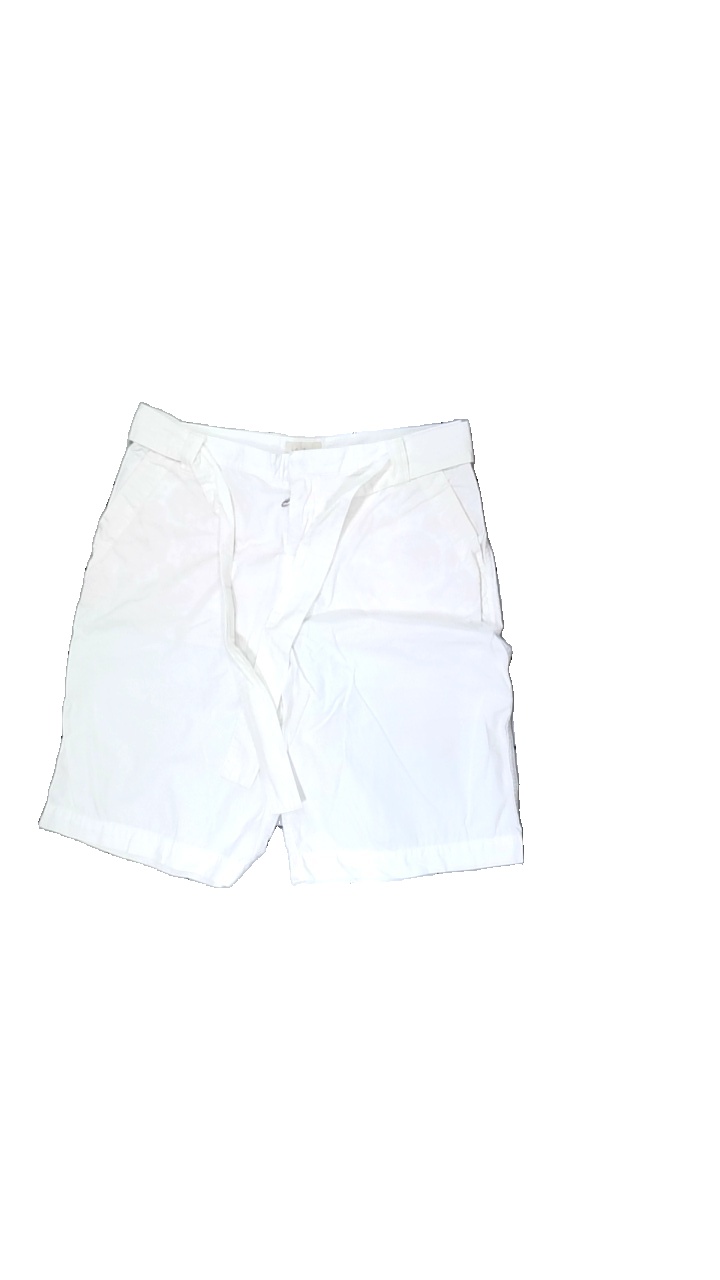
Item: Shorts (Ladies)
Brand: Jackrot
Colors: White
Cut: Regular
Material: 100% cotton
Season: Summer
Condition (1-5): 5
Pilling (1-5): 5
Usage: Reuse
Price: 50-100